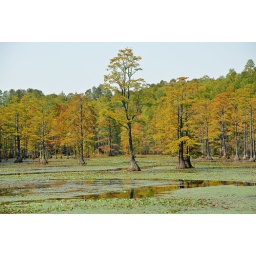
trees in the water